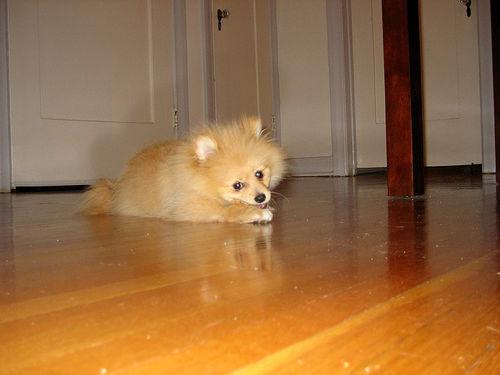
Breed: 1936-n000005-Pomeranian